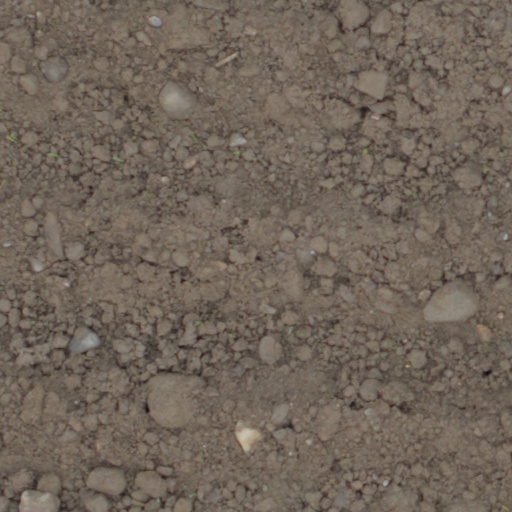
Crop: wheat